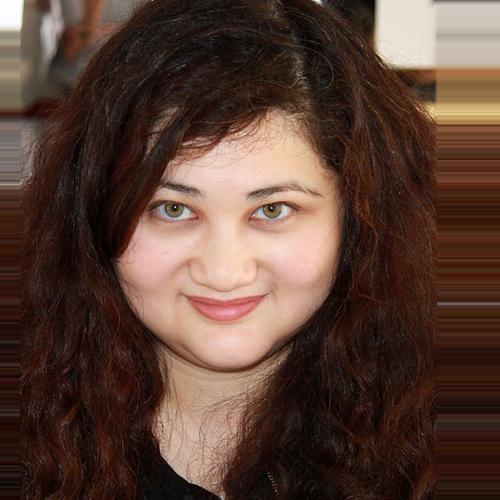
Age: 35